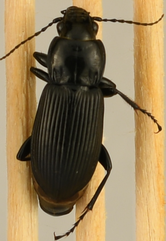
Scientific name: Pterostichus melanarius
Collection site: Woodworth Site (WOOD), plot WOOD_023